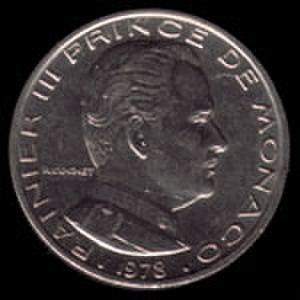
L'économie de Monaco, comme celle d'autres micro-États, repose sur les activités liées au tourisme mais également sur les activités financières liées à son statut fiscal particulier.